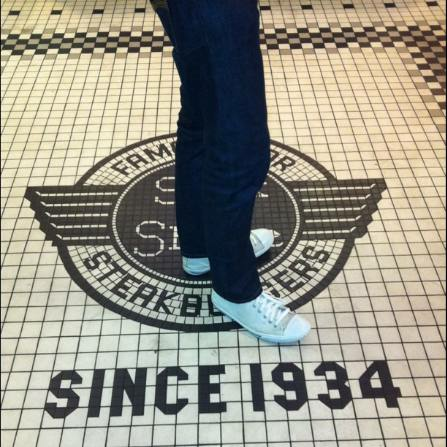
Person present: Yes